Music education

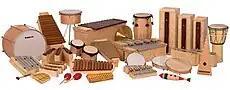
A selection of instruments used in the Orff music education method.

Zoltán Kodály (1882–1967) was a prominent Hungarian music educator, philosopher, and composer who highlighted the benefits of sensory perception, physical instruction, and response to music. In reality it is not an educational method, it is an innovative system of literacy and musical training, which proposes that music begins from an early age, such as the development of the mother tongue, where music is an educational tool for social transformation, in addition, proposes that every human being has access to music through the use of the senses, their voice and their corporal expression; His teachings are within a creative and fun educational framework built on a solid understanding of auditory, intuitive, physical, auditory, and visual sensory perception, thereby laying the foundations for listening, musical expression, reading, writing, and musical theory. This occurs in several stages through songs that give rhythmic, melodic, harmonic patterns and all musical elements, in aural, oral, verbal, auditory and visual recognition, reading, writing, creativity and theoretical understanding. Kodály's main goal was to instill in his students a lifelong love of music and he felt it was the duty of the child's school to provide this vital element of education. Some of the characteristic teaching tools of Kodály are the use of hand signs or solfa, rhythmic syllables (stick notation) and mobile C (verbalization). The most important thing is that the methodology belongs to everyone, so music is available to everyone. Most countries have used their own folk or community music traditions to build their own instructional sequence, but in the United States the Hungarian sequence is primarily used. The work of Denise Bacon, Katinka S. Daniel, John Feierabend, Jean Sinor, Jill Trinka, and others brought Kodaly's ideas to the forefront of music education in America.